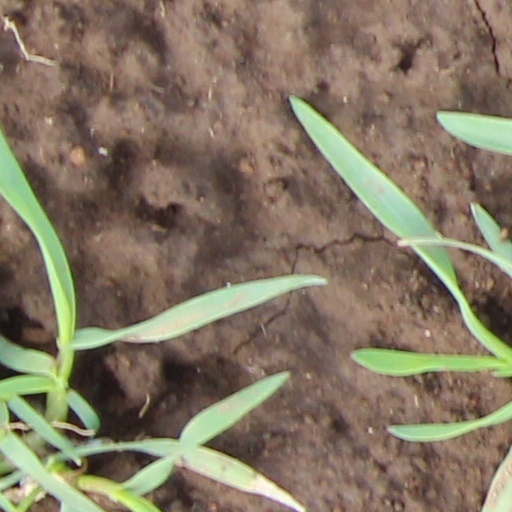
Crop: wheat